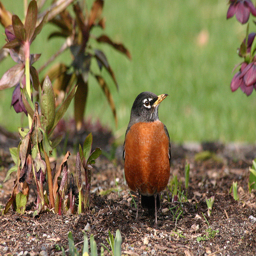
A small orange and black bird standing on a dirt field.
a red breasted bird in the flower bed
A bird with an orange belly looking to its left on the ground.
A bird standing in the dirt looking away .
a close up of a small bird on the ground near some flowers